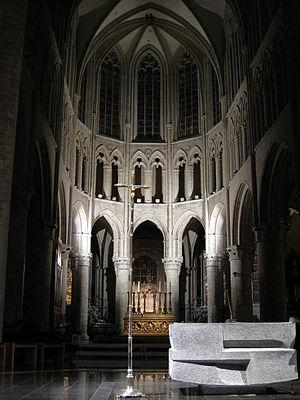
La cathédrale Saints-Michel-et-Gudule, située à Bruxelles en Belgique, est la cocathédrale de l'archidiocèse catholique de Malines-Bruxelles.